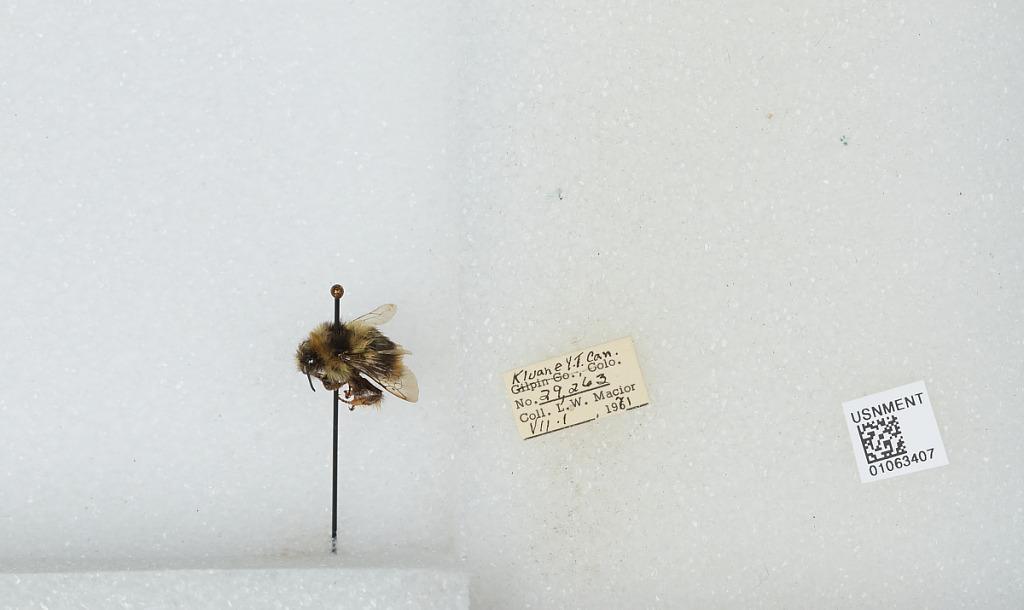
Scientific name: Bombus bifarius nearcticus
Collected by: L. Macior
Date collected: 1971-7-1
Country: Canada
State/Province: Yukon Territory
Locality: Kluane
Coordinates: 60.75, -139.5